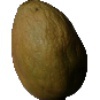
Label: Papaya 1